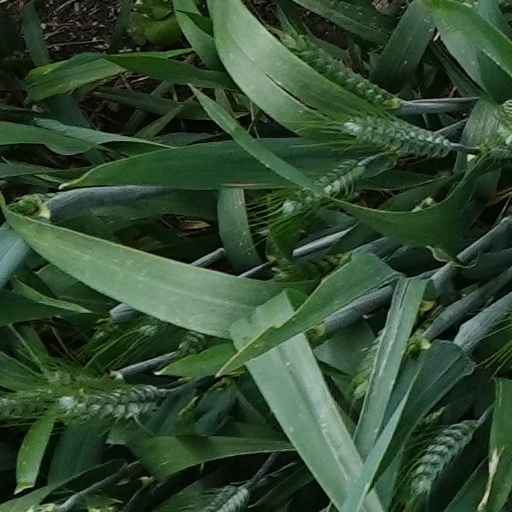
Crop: wheat